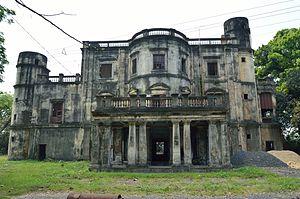
William Roxburgh est un médecin et un botaniste écossais, né le 29 juin 1751 à Underwood dans la paroisse de Craigie et mort le 10 avril 1815 à Édimbourg.